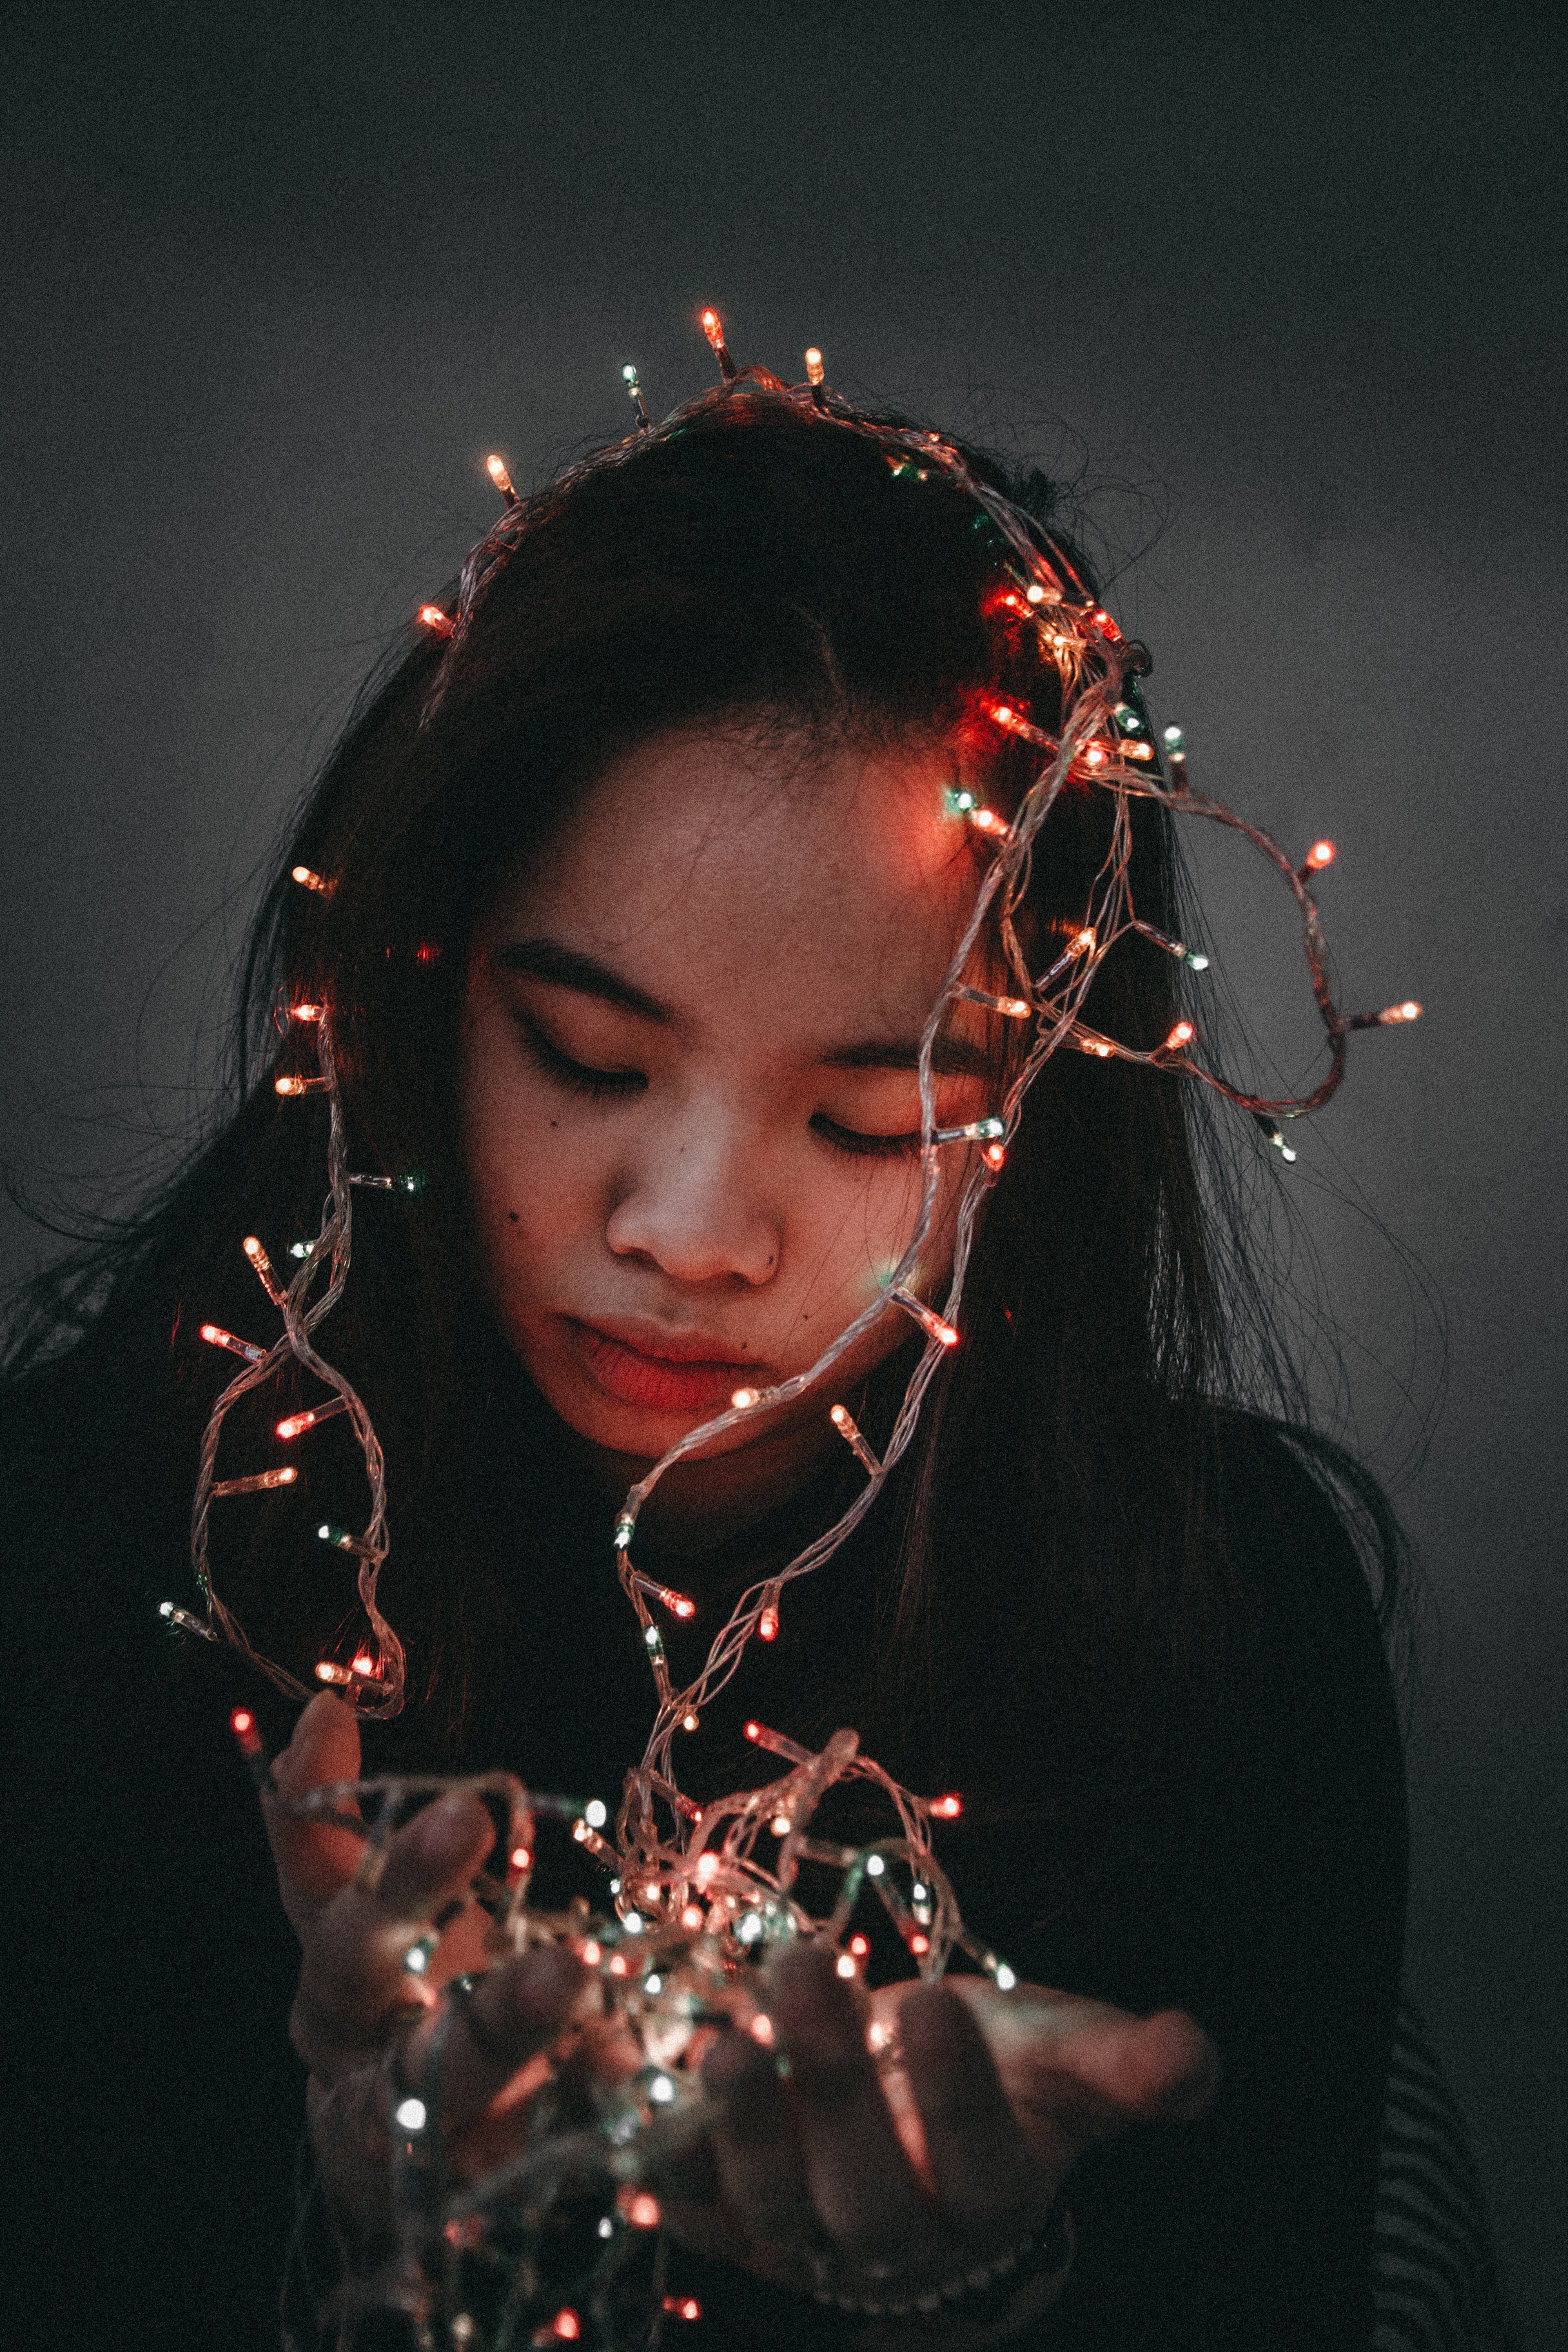
hair, red, lip, light, beauty, lighting, water, human, organism, photography, black hair, darkness, flash photography, ear, portrait, backlighting, flesh, performance art, portrait photography